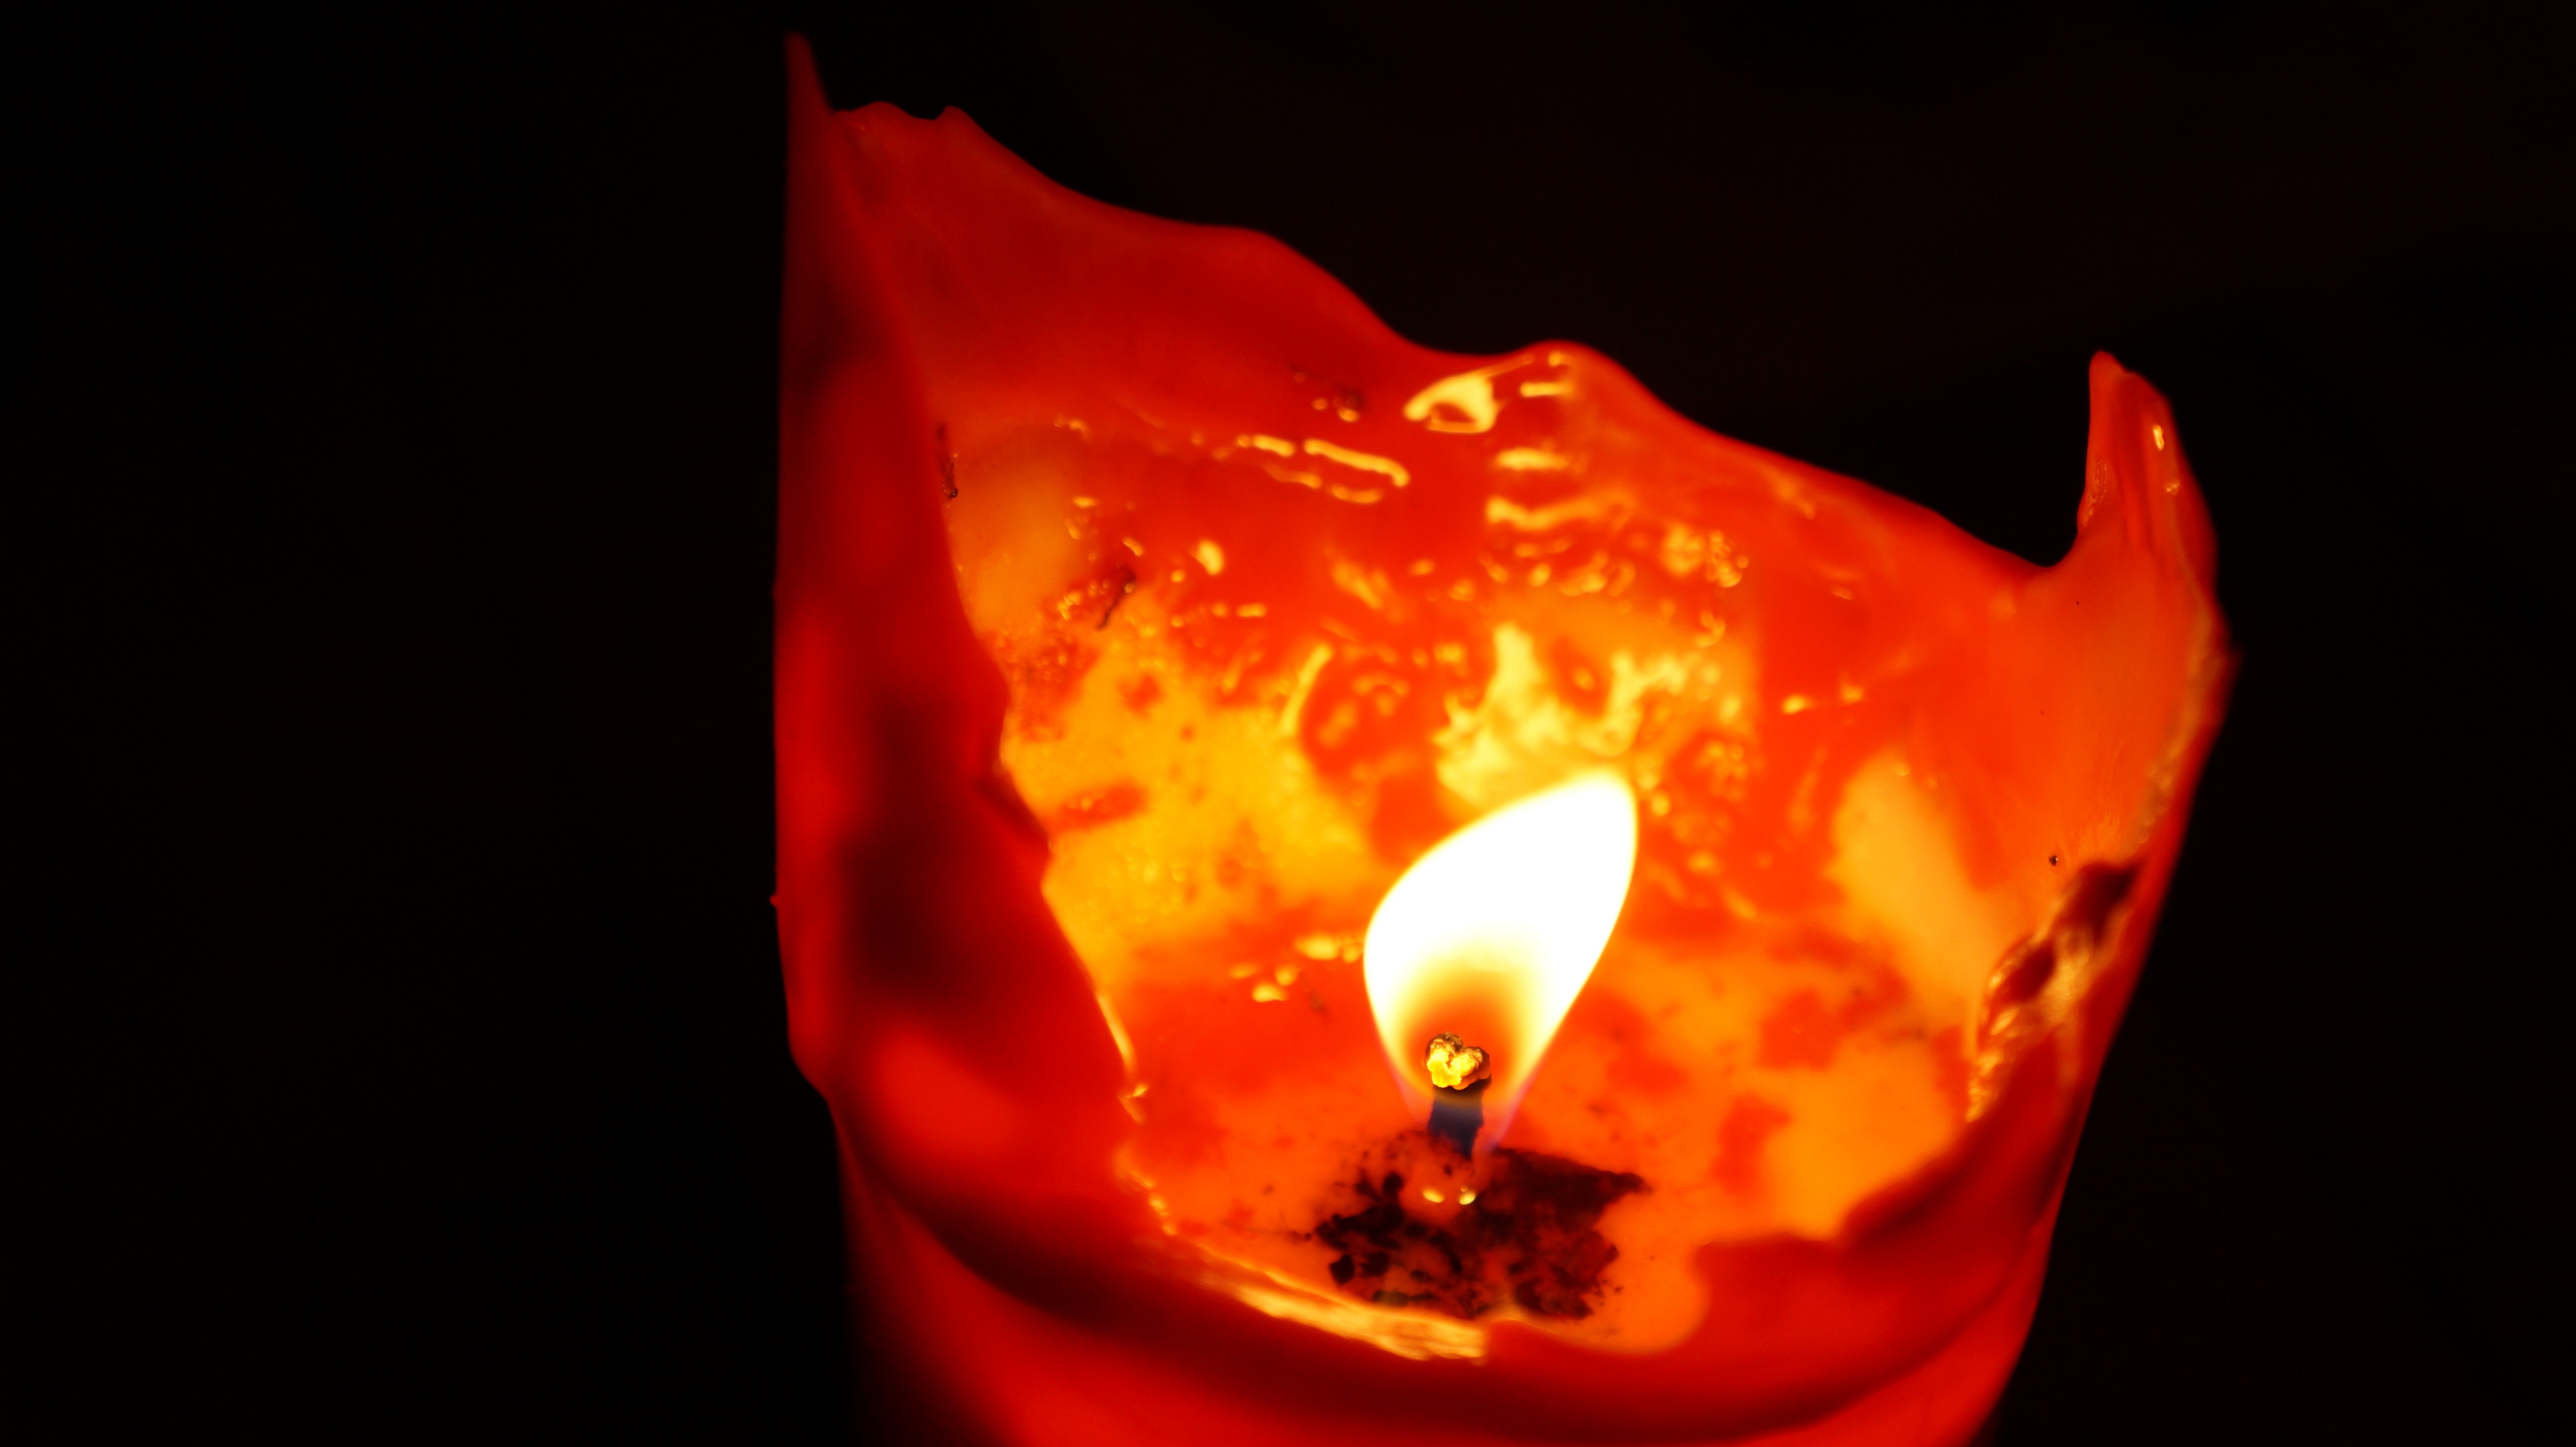
light, night, flower, petal, red, flame, fire, romance, darkness, candle, lighting, heat, jack o lantern, melting, mood, candlelight, macro photography, geological phenomenon